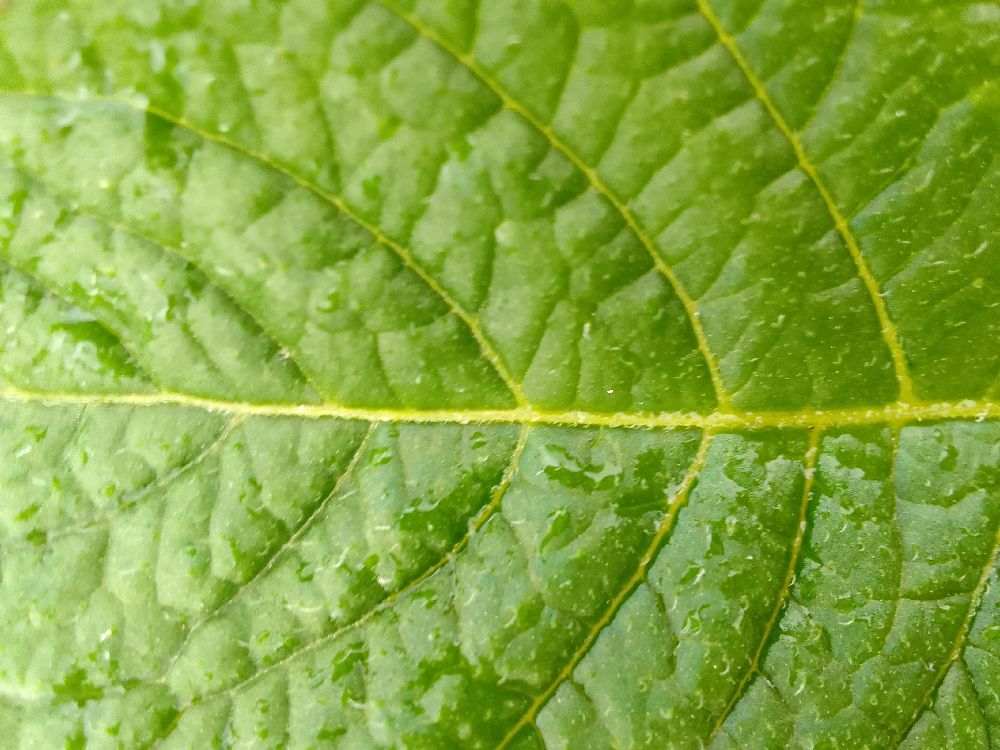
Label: Healthy